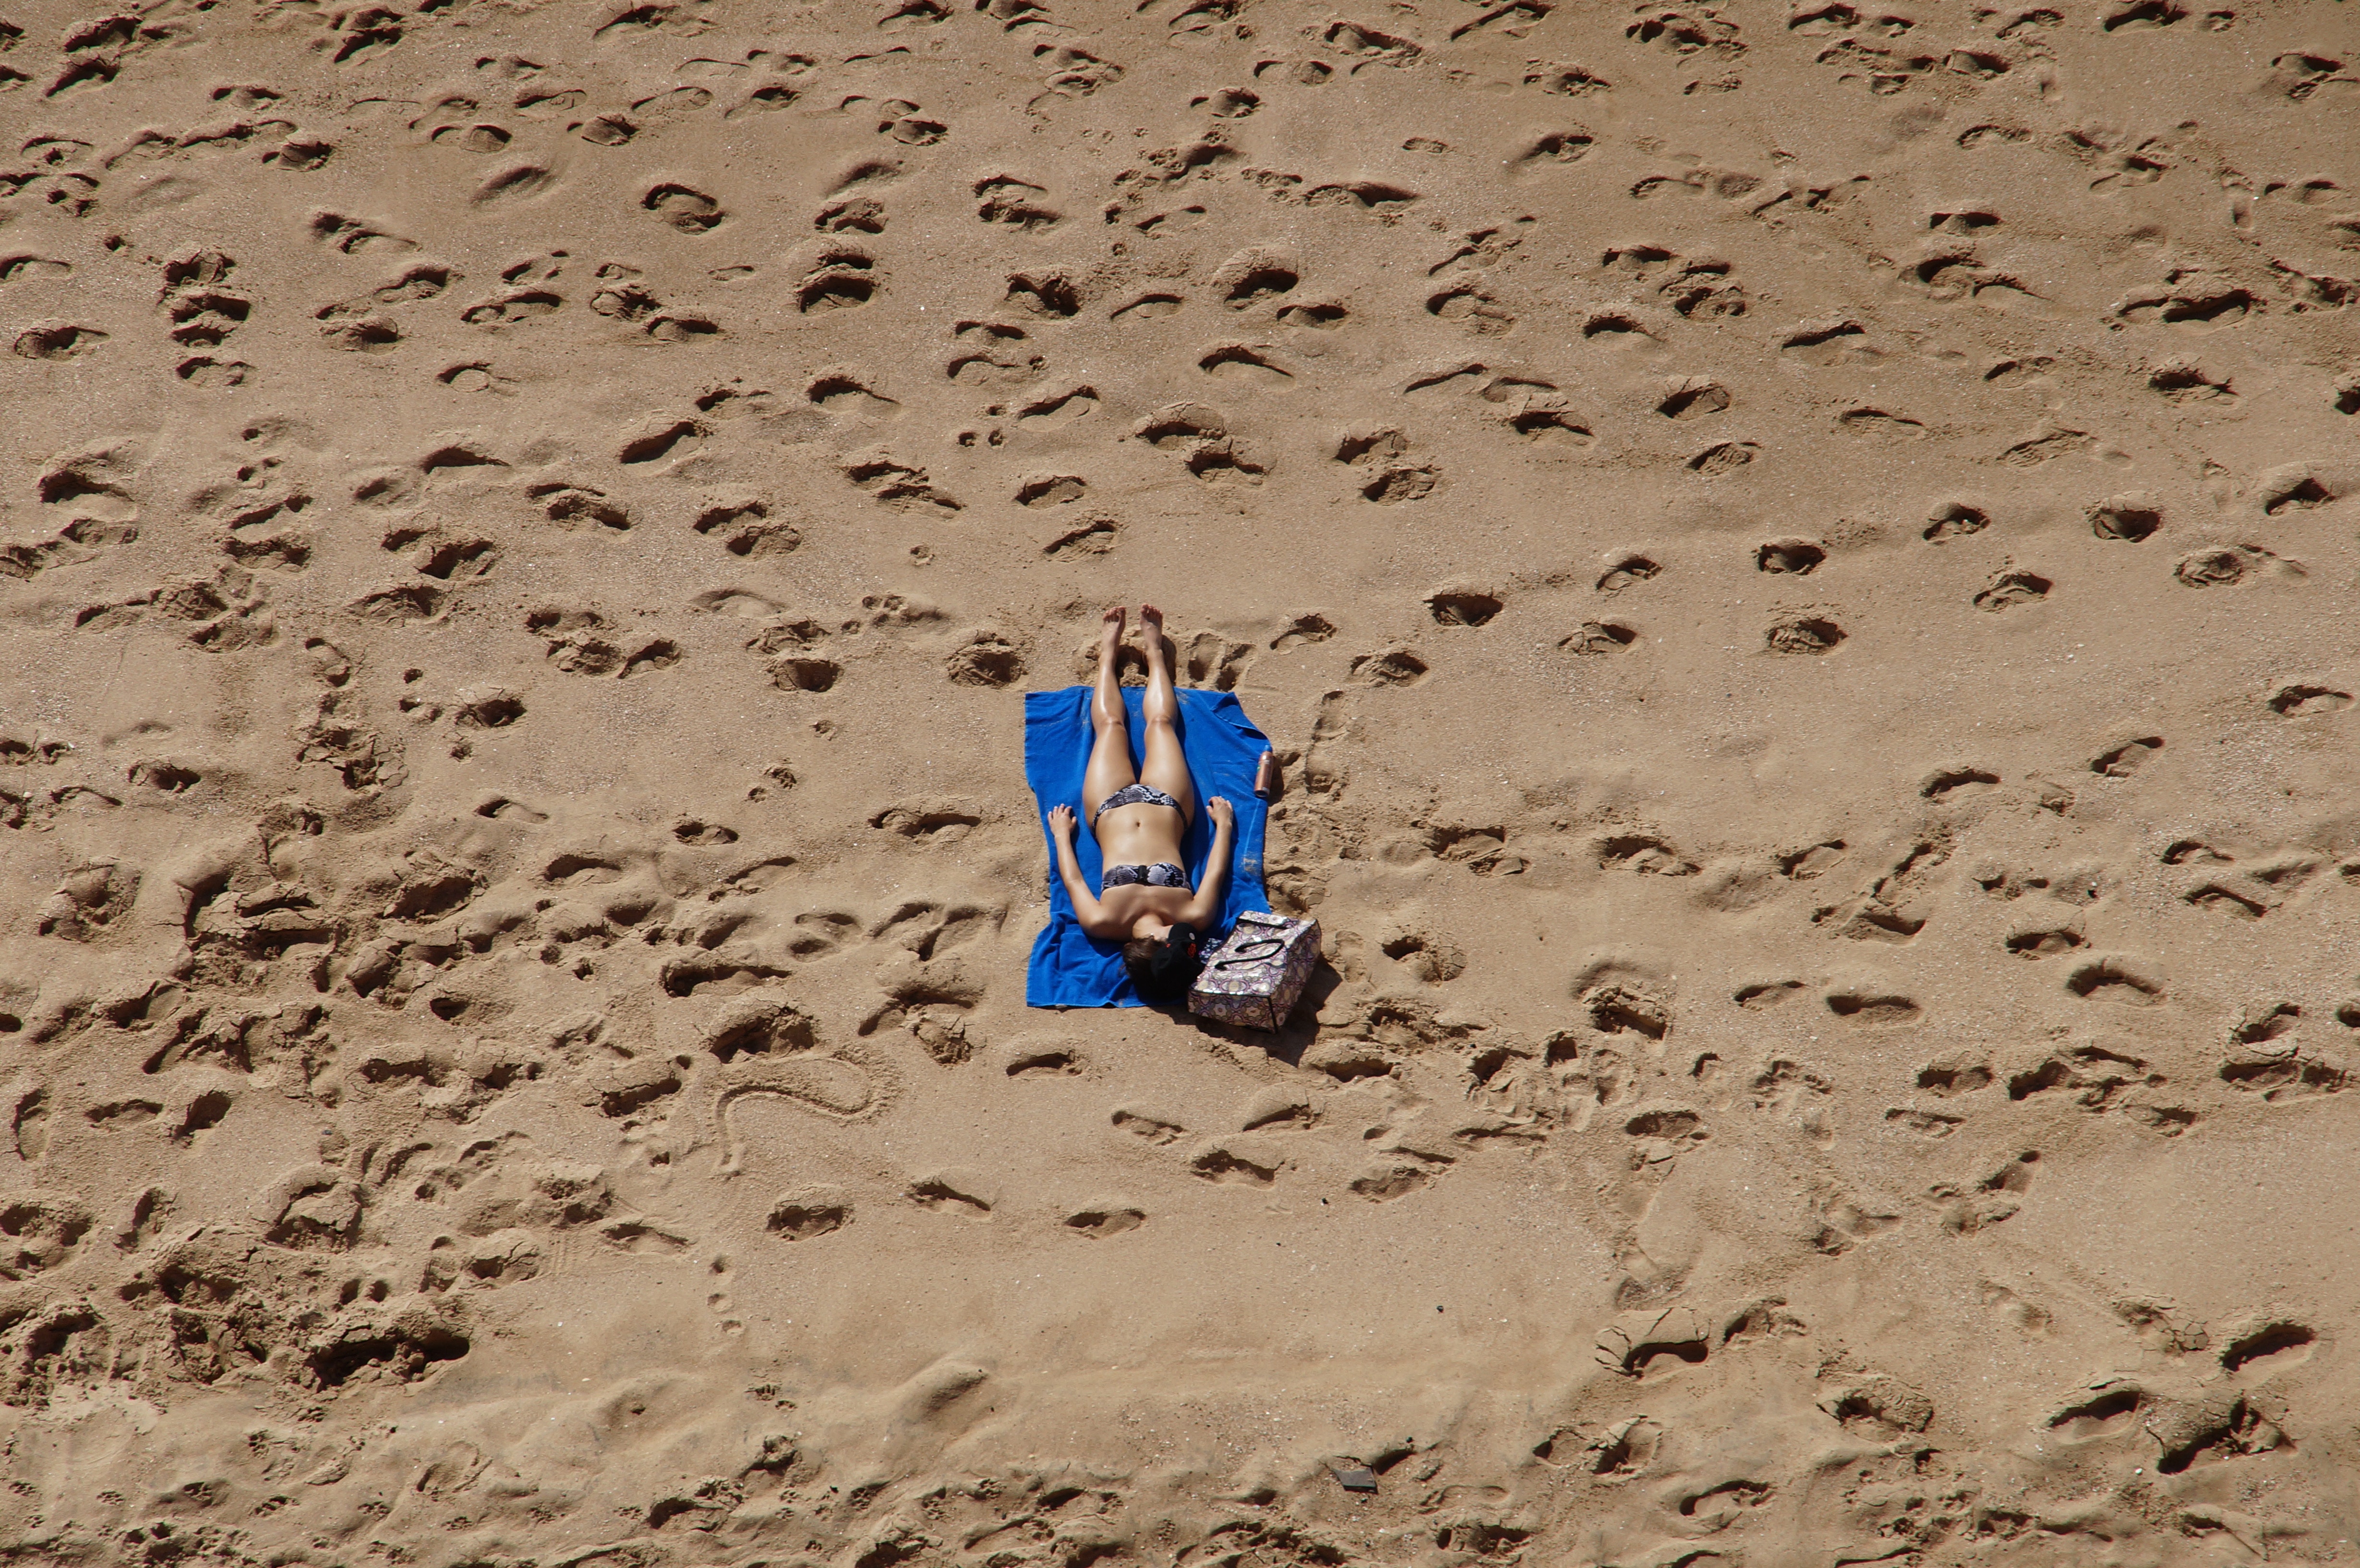
sand, water, beach, fun, soil, landscape, vacation